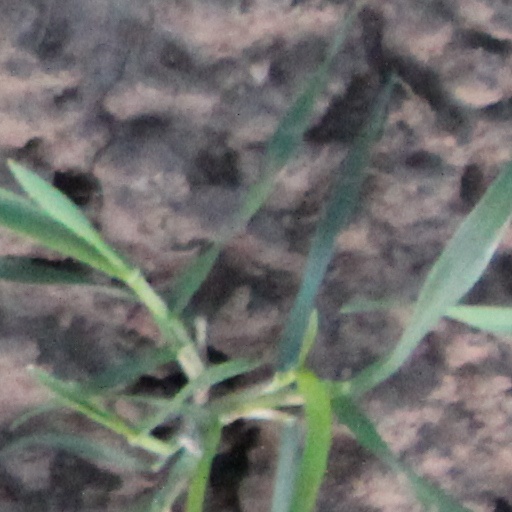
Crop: wheat